Broome v Cassell & Co Ltd

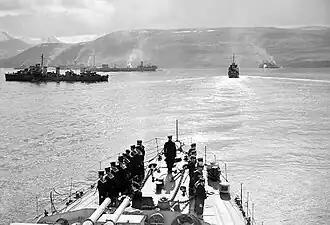
Escorts and merchant ships at Hvalfjord May 1942 before the sailing of Convoy PQ 17

Convoy PQ 17 was a 1942 Allied Arctic convoy carrying supplies destined for the Soviet Union. It comprised 34 merchant ships, four auxiliary ships, and an escort of 21 warships. Close escort was provided by the First Escort Group, under the command of Commander Jack Broome. In addition, the First Cruiser Squadron, under the command Rear Admiral Louis Hamilton, as well as a heavy covering force under the command of Admiral Sir John Tovey, provided further cover from a distance. The convoy sailed on 27 June 1942.